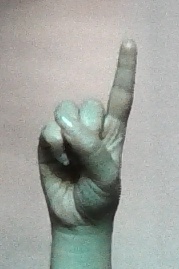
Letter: bb